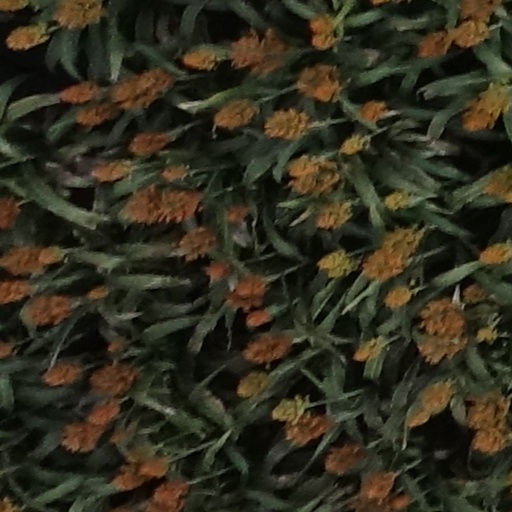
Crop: sorghum